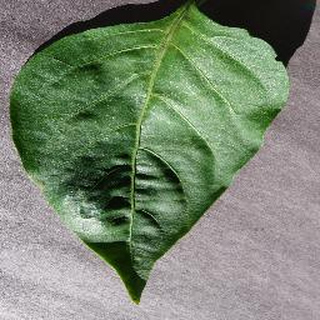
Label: healthy_bell_pepper